1880 Wimbledon Championship

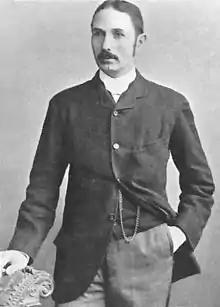
John Hartley (1849-1935), English clergyman and tennis player, Wimbledon champion in 1879 and 1880

The 1880 Wimbledon Championships took place on the outdoor grass courts at the All England Lawn Tennis and Croquet Club in Wimbledon, London, United Kingdom. The tournament ran from 5 July until 15 July. It was the 4th staging of the Wimbledon Championships, and the first Grand Slam tennis event of 1880. There were a total of 60 competitors who entered the tournament, a record until the 1904 draw. The admission charge remained at a shilling for the first four days, then raised to half a crown for the latter half of the draw. The final was watched by 1300 spectators. The height of the net was reduced from at the posts to and the distance from the service line to the net was reduced from to .